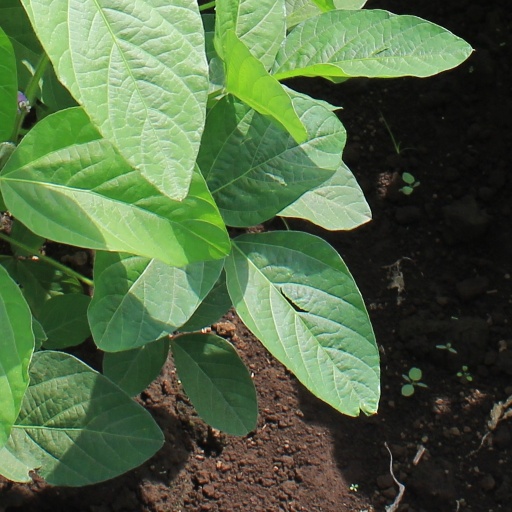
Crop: soybean